Lyonya Golubkov

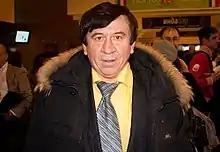
Vladimir Permyakov

Lyonya Golubkov is a "common Russian guy" played by Vladimir Permyakov in notorious MMM commercials from 1992 to 1994. Due to a very aggressive advertising campaign by MMM owned by Sergei Mavrodi, most people know Vladimir Permyakov by this name.